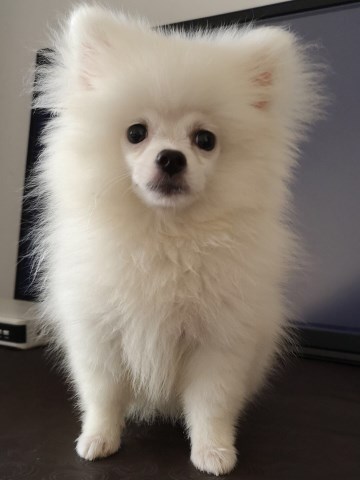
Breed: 1936-n000005-Pomeranian